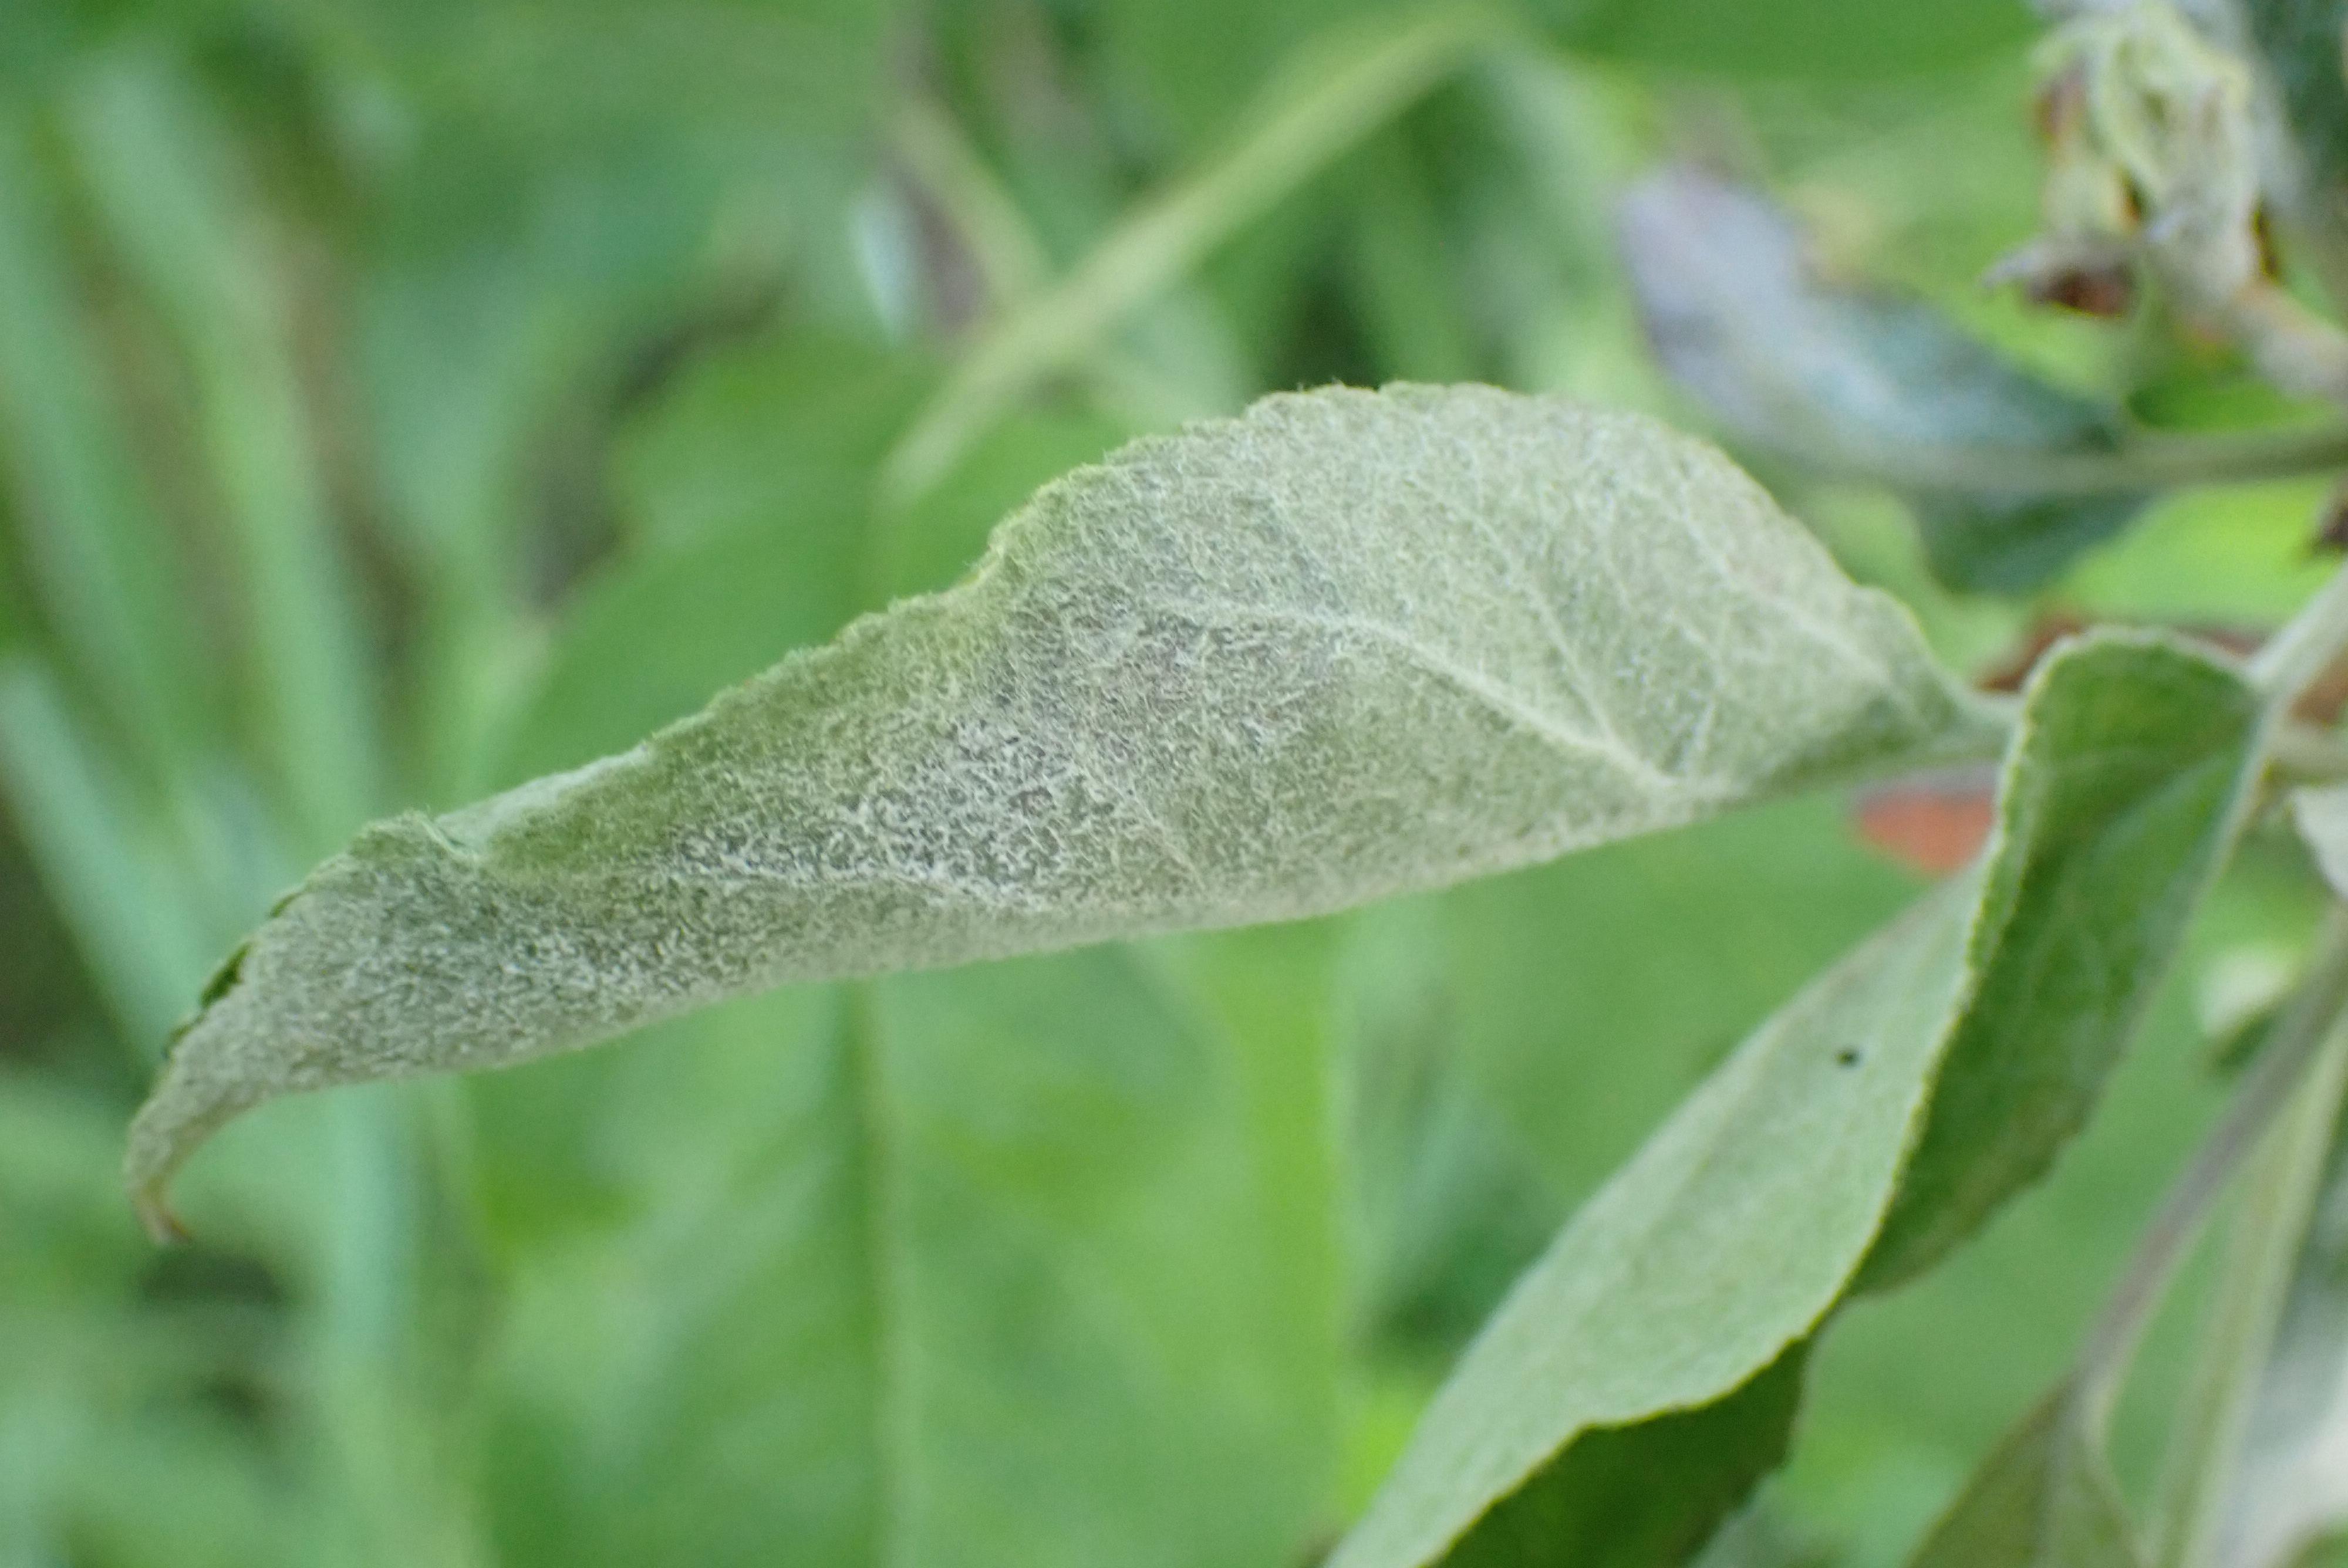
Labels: powdery_mildew